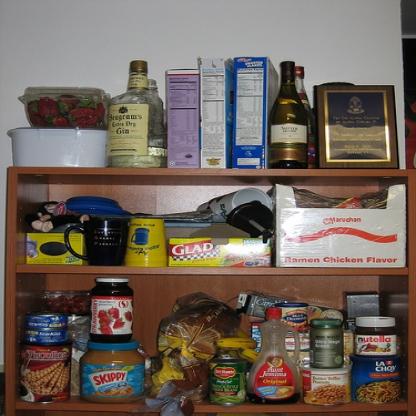
Scene: Indoor